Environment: real
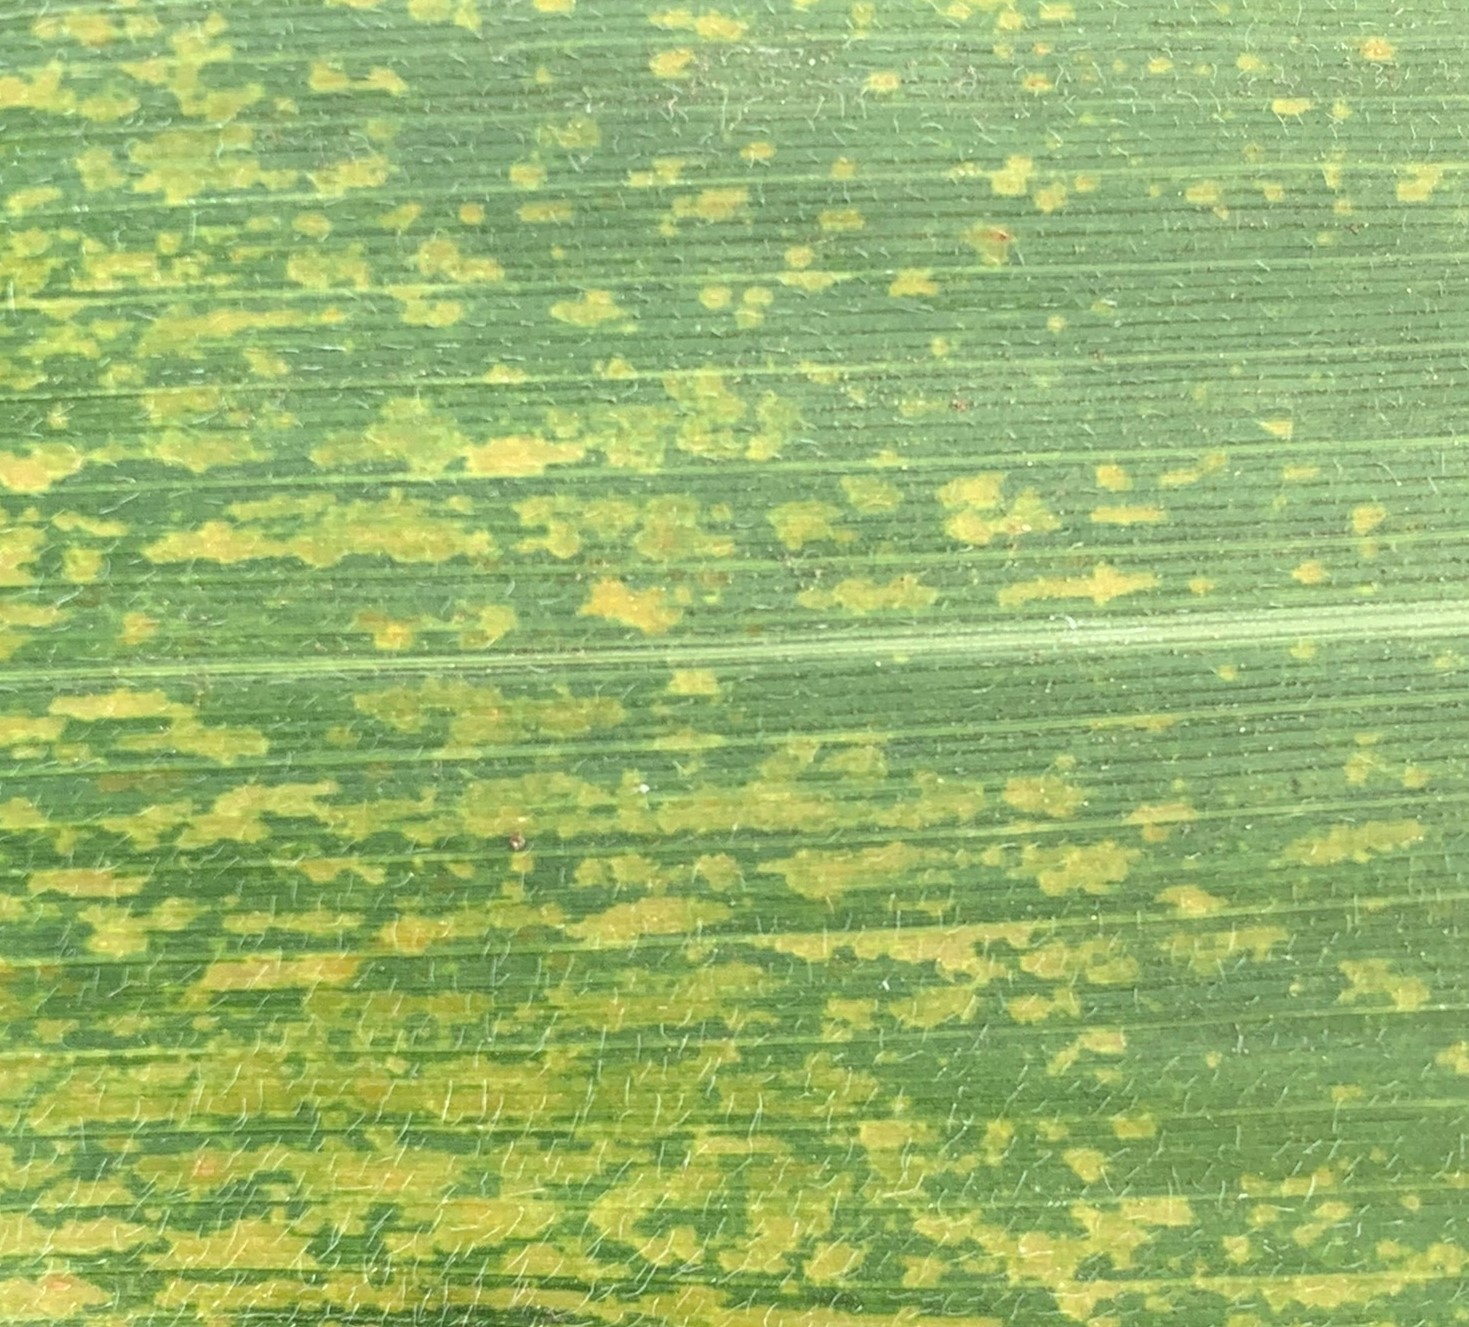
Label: lethal_necrosis